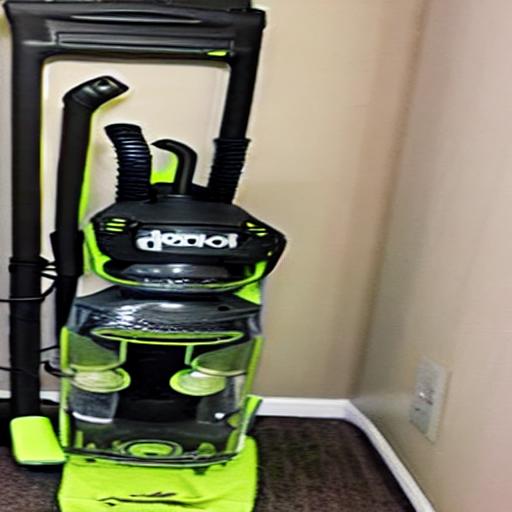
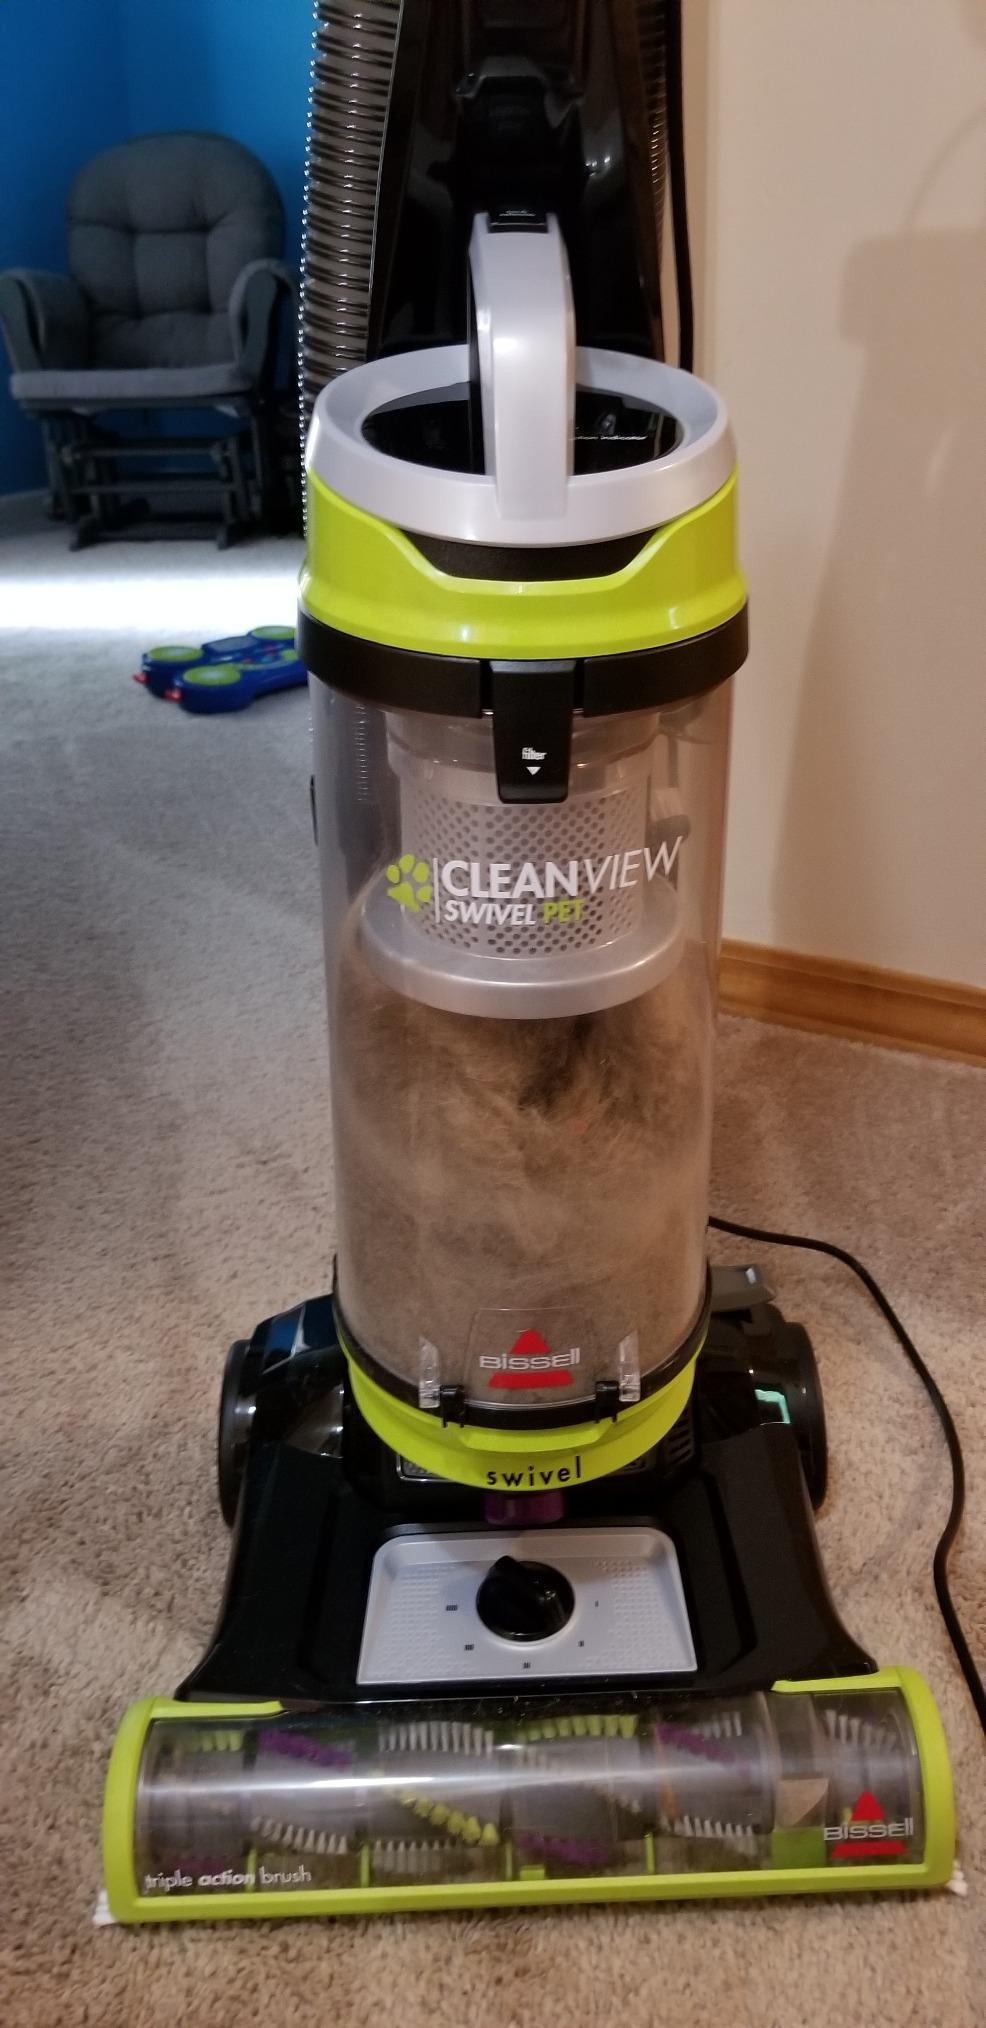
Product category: items_vacuum
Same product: no